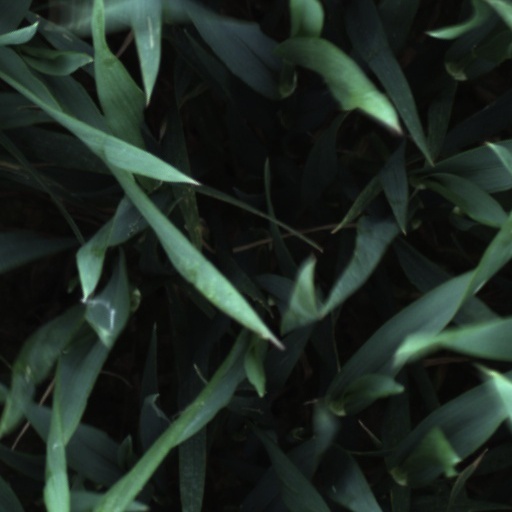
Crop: wheat